Gary Peters

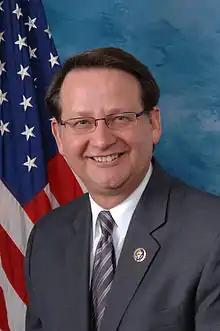
Peters during the 111th Congress

On August 7, 2007, Peters ended months of speculation by formally announcing he would run against eight-term Republican congressman Joe Knollenberg in the 9th district, which included almost all of Oakland County. Peters resigned as state lottery commissioner to devote his full energy to the campaign.